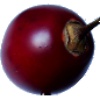
Label: tamarillo